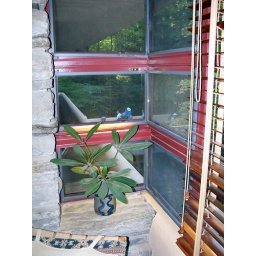
A corner window in the second floor guest bedroom.